JBI International

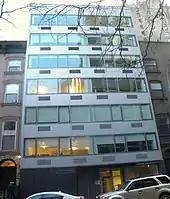
110 East 30th St

As the institution grew, it relocated several times. In 1953, it moved to 101 West Fifty-fifth Street. In 1959, it relocated its headquarters to East 48th Street of New York City; Helen Keller, then in her late 70s, sent a message to its dedication ceremony indicating that "With pride, I still read the "Jewish Braille Review", which the Institute publishes for the blind, and bless the spirit of sympathy and brotherhood in which it serves both Jews and Christians in many lands." By 1961, it housed in its library there 10,000 books in Braille as well as an extensive collection of audio books. In 1968, it moved again to 110 East 30th Street in Manhattan, where it has remained.